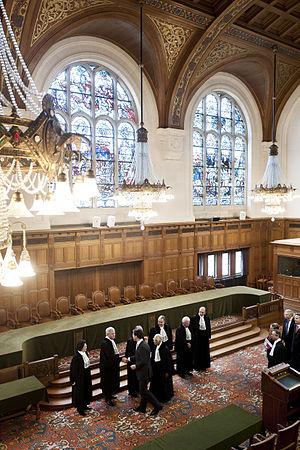
La Cour internationale de Justice, siégeant à La Haye dans le palais de la Paix, est établie par l'article 92 de la Charte des Nations unies : « La Cour internationale de Justice constitue l'organe judiciaire principal des Nations unies. Elle fonctionne conformément à un Statut établi sur la base du Statut de la Cour permanente de Justice internationale et annexé à la présente Charte dont il fait partie intégrante. » Elle a pour principales fonctions de régler des conflits juridiques soumis par les États et de donner un avis sur des questions juridiques présentées par des organes et agences internationaux agréés par l'Assemblée générale des Nations unies.